Brother (1997 film)

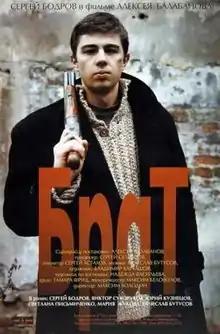
Russian theatrical release poster

Brother (translit. "Brat") is a 1997 Russian neo-noir crime drama film written and directed by Aleksei Balabanov. The film stars Sergei Bodrov Jr. as Danila Bagrov, a young ex-conscript who becomes embroiled with the Saint Petersburg mob through his criminal older brother. It appeared in the Un Certain Regard section at the 1997 Cannes Film Festival.